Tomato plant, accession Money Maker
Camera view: tilt-top (135 deg); turntable rotation: 150 degrees
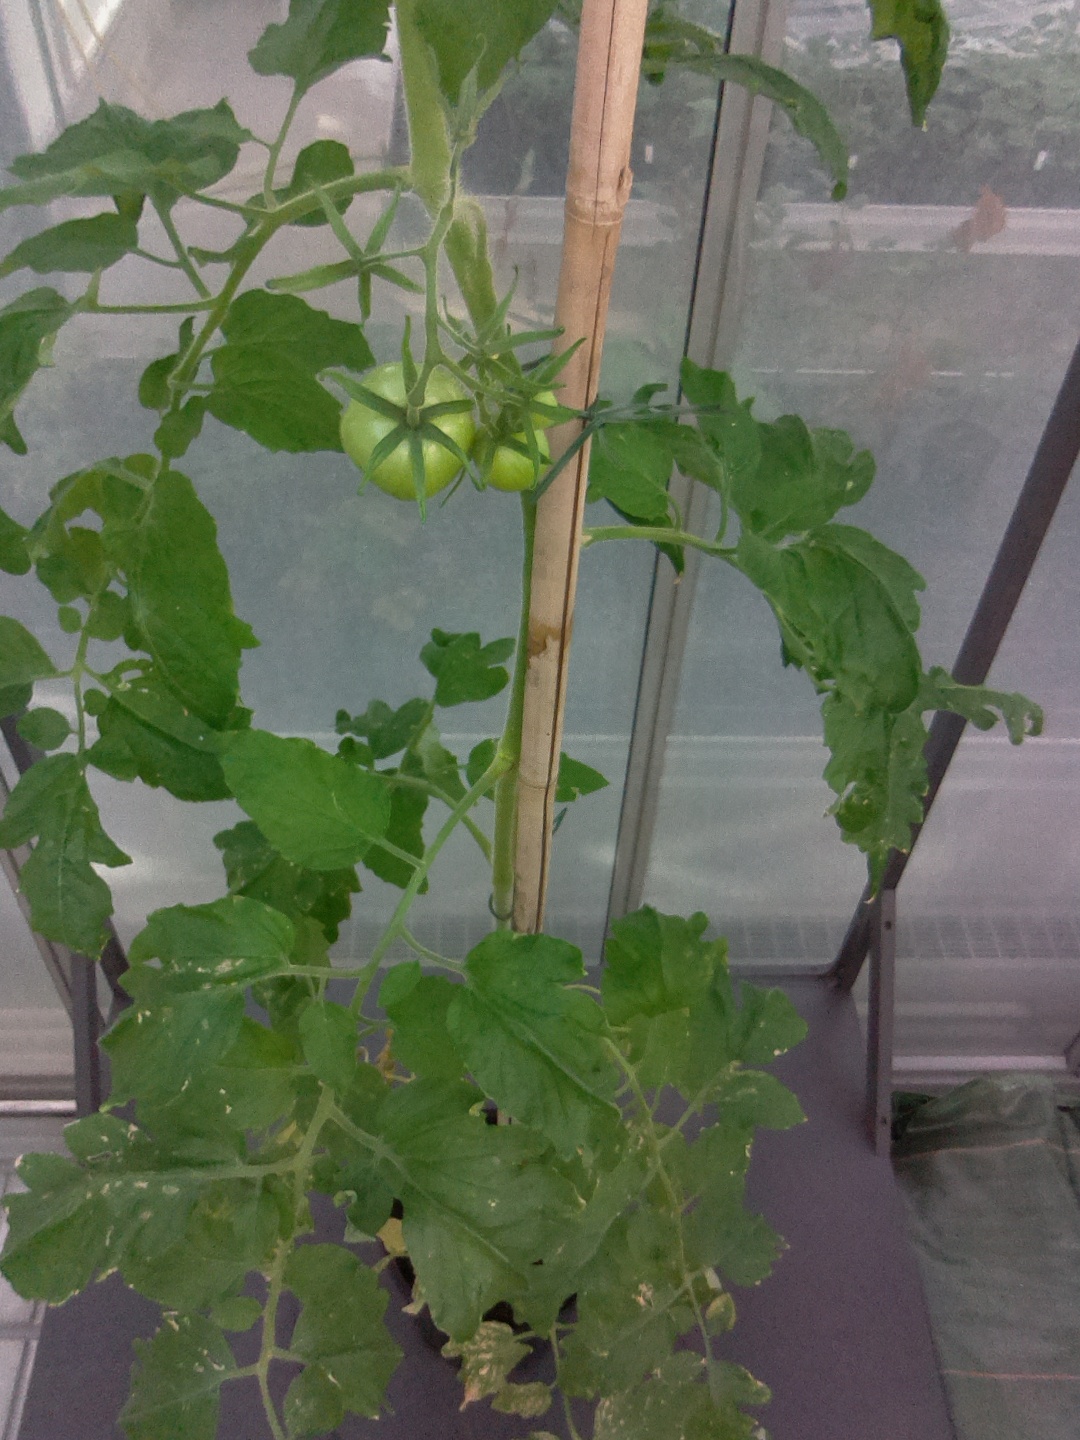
BBCH growth stage 72: 20%-30% of final fruit size